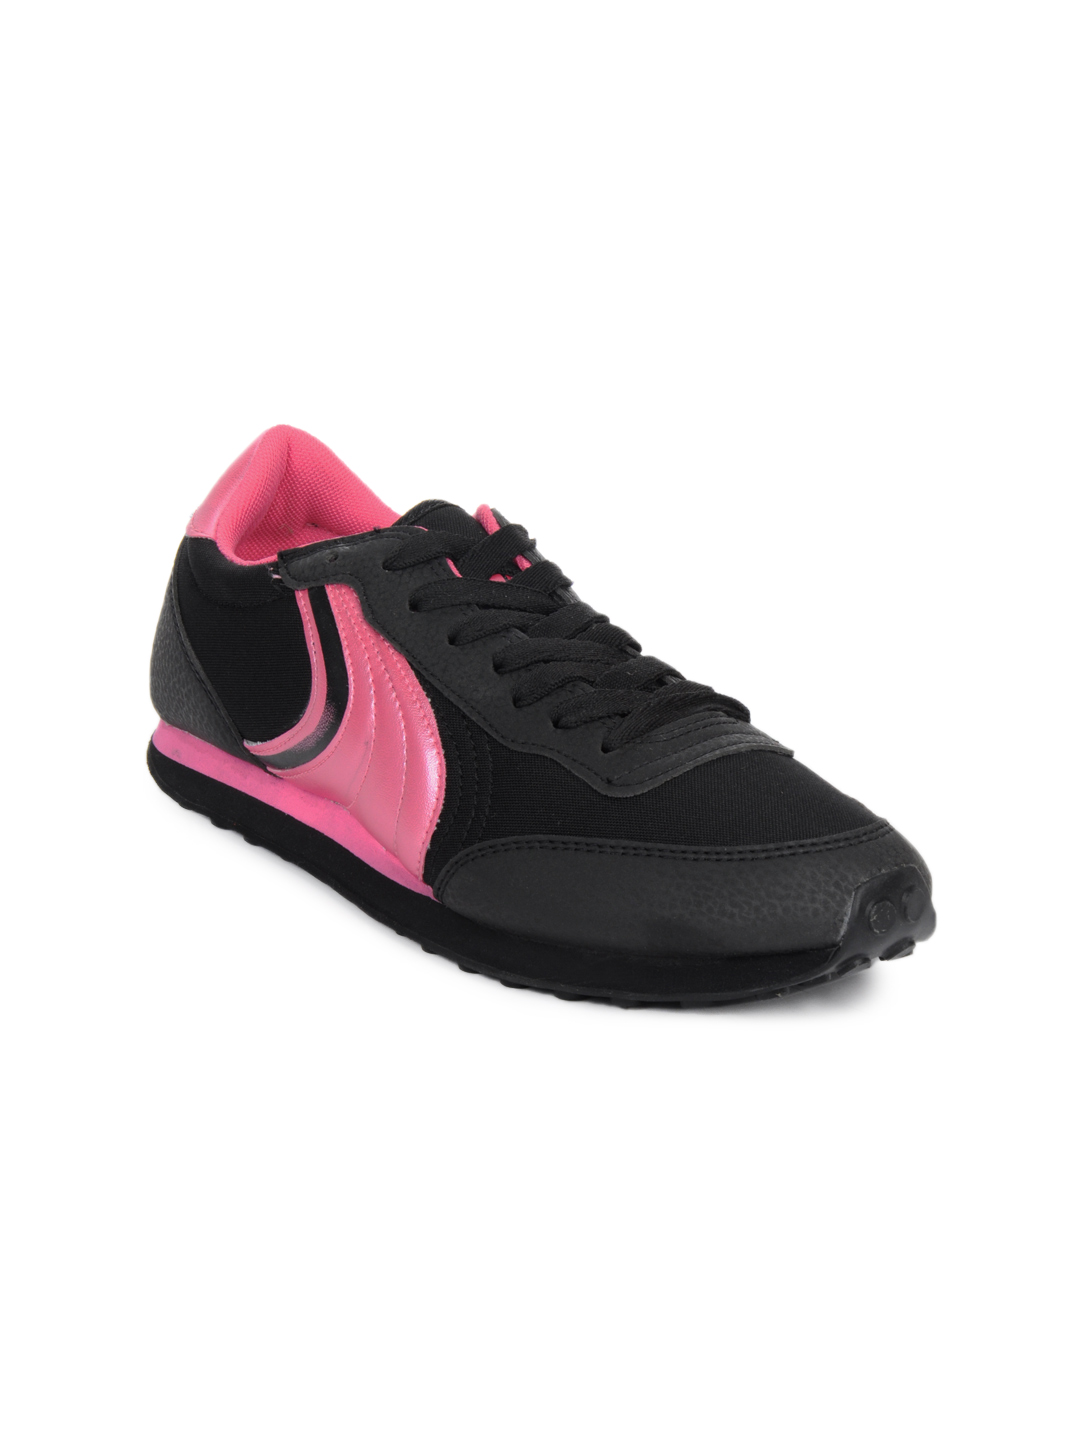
Spinn Women Alliance Black Sports Shoes
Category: Footwear / Shoes / Sports Shoes
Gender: Women
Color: Black
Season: Spring 2013
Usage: Sports